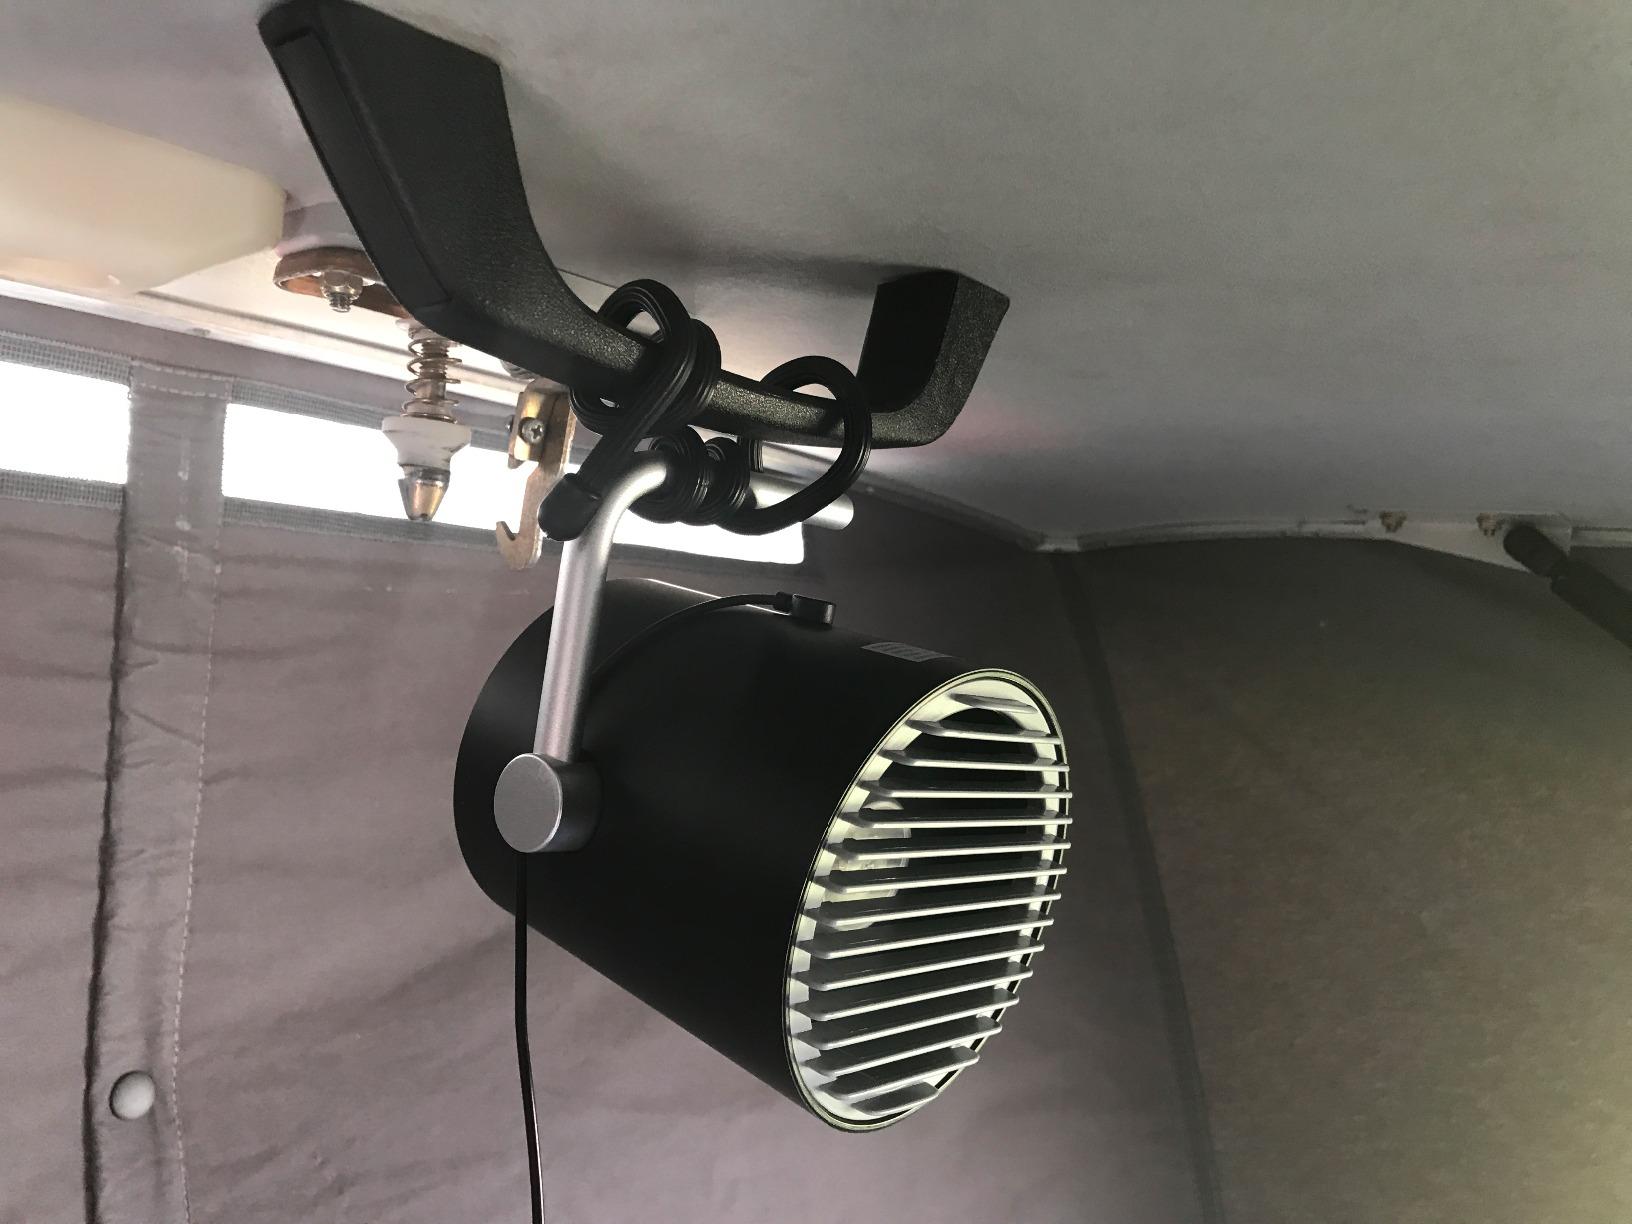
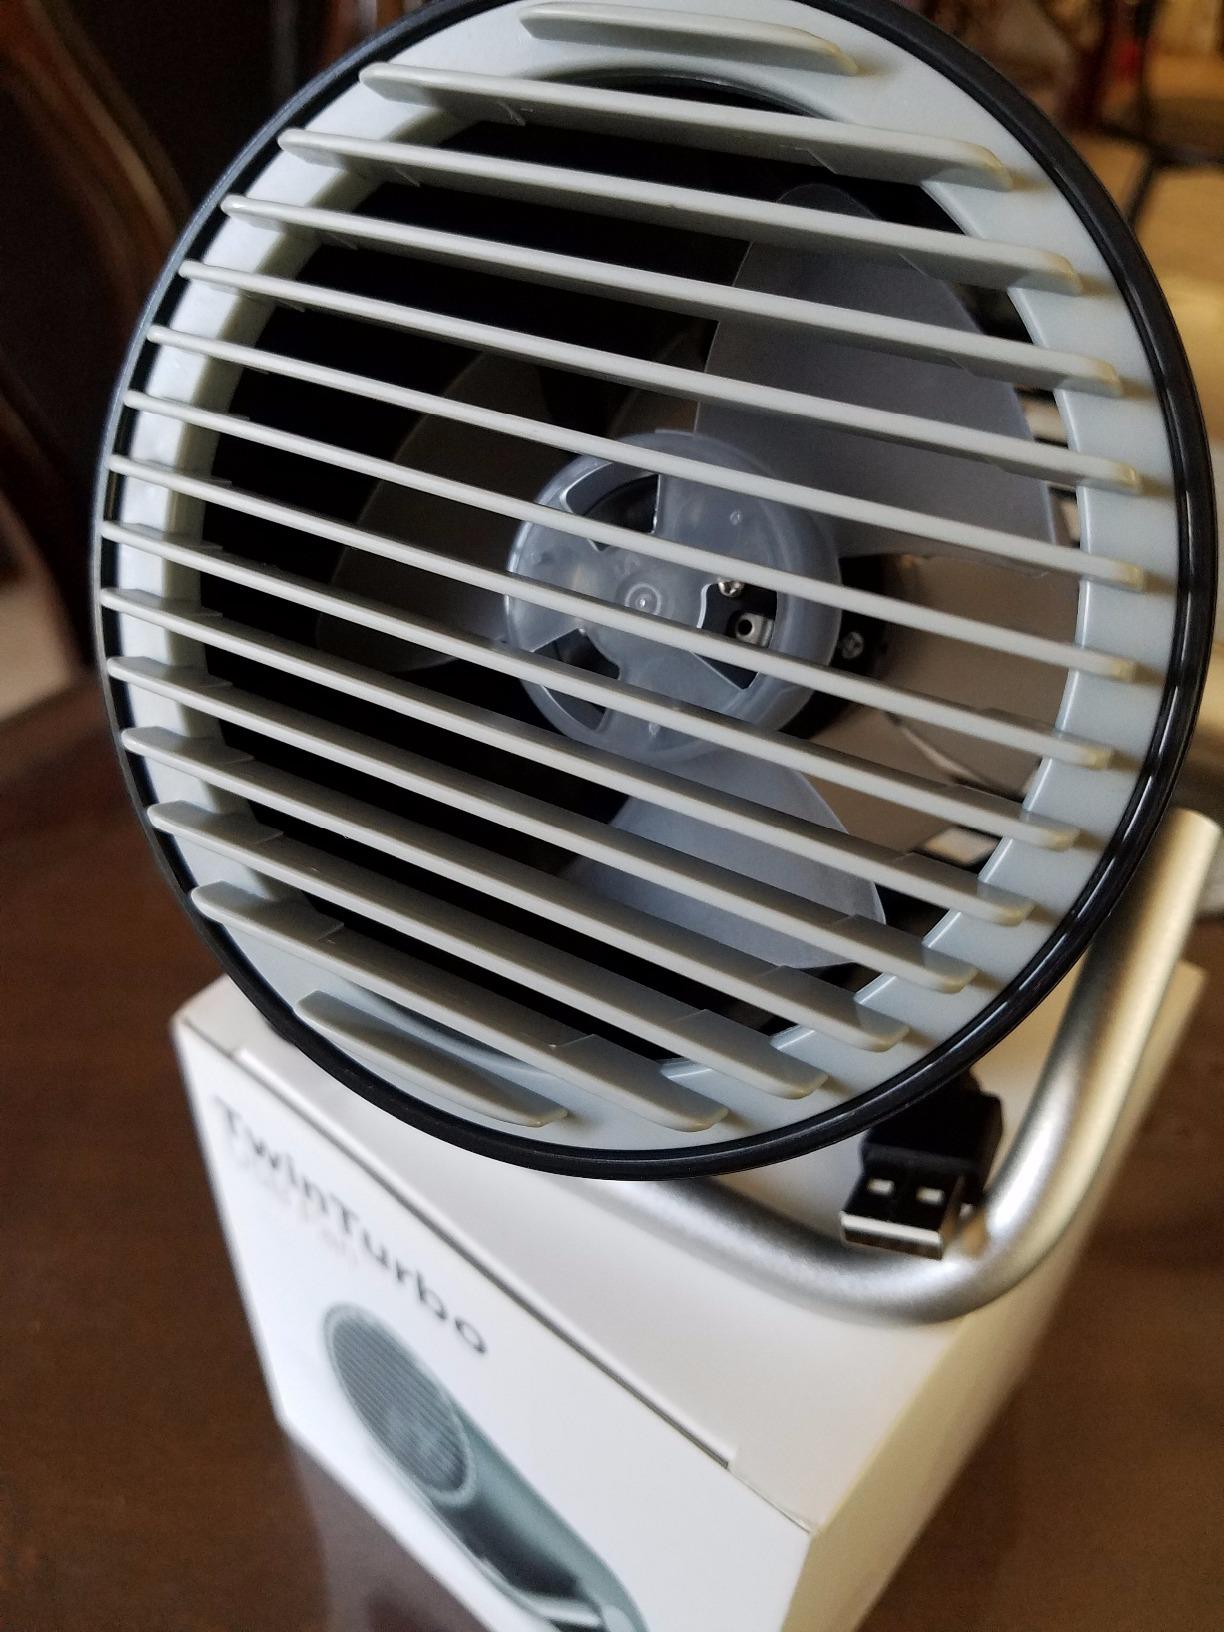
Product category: fan
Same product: yes